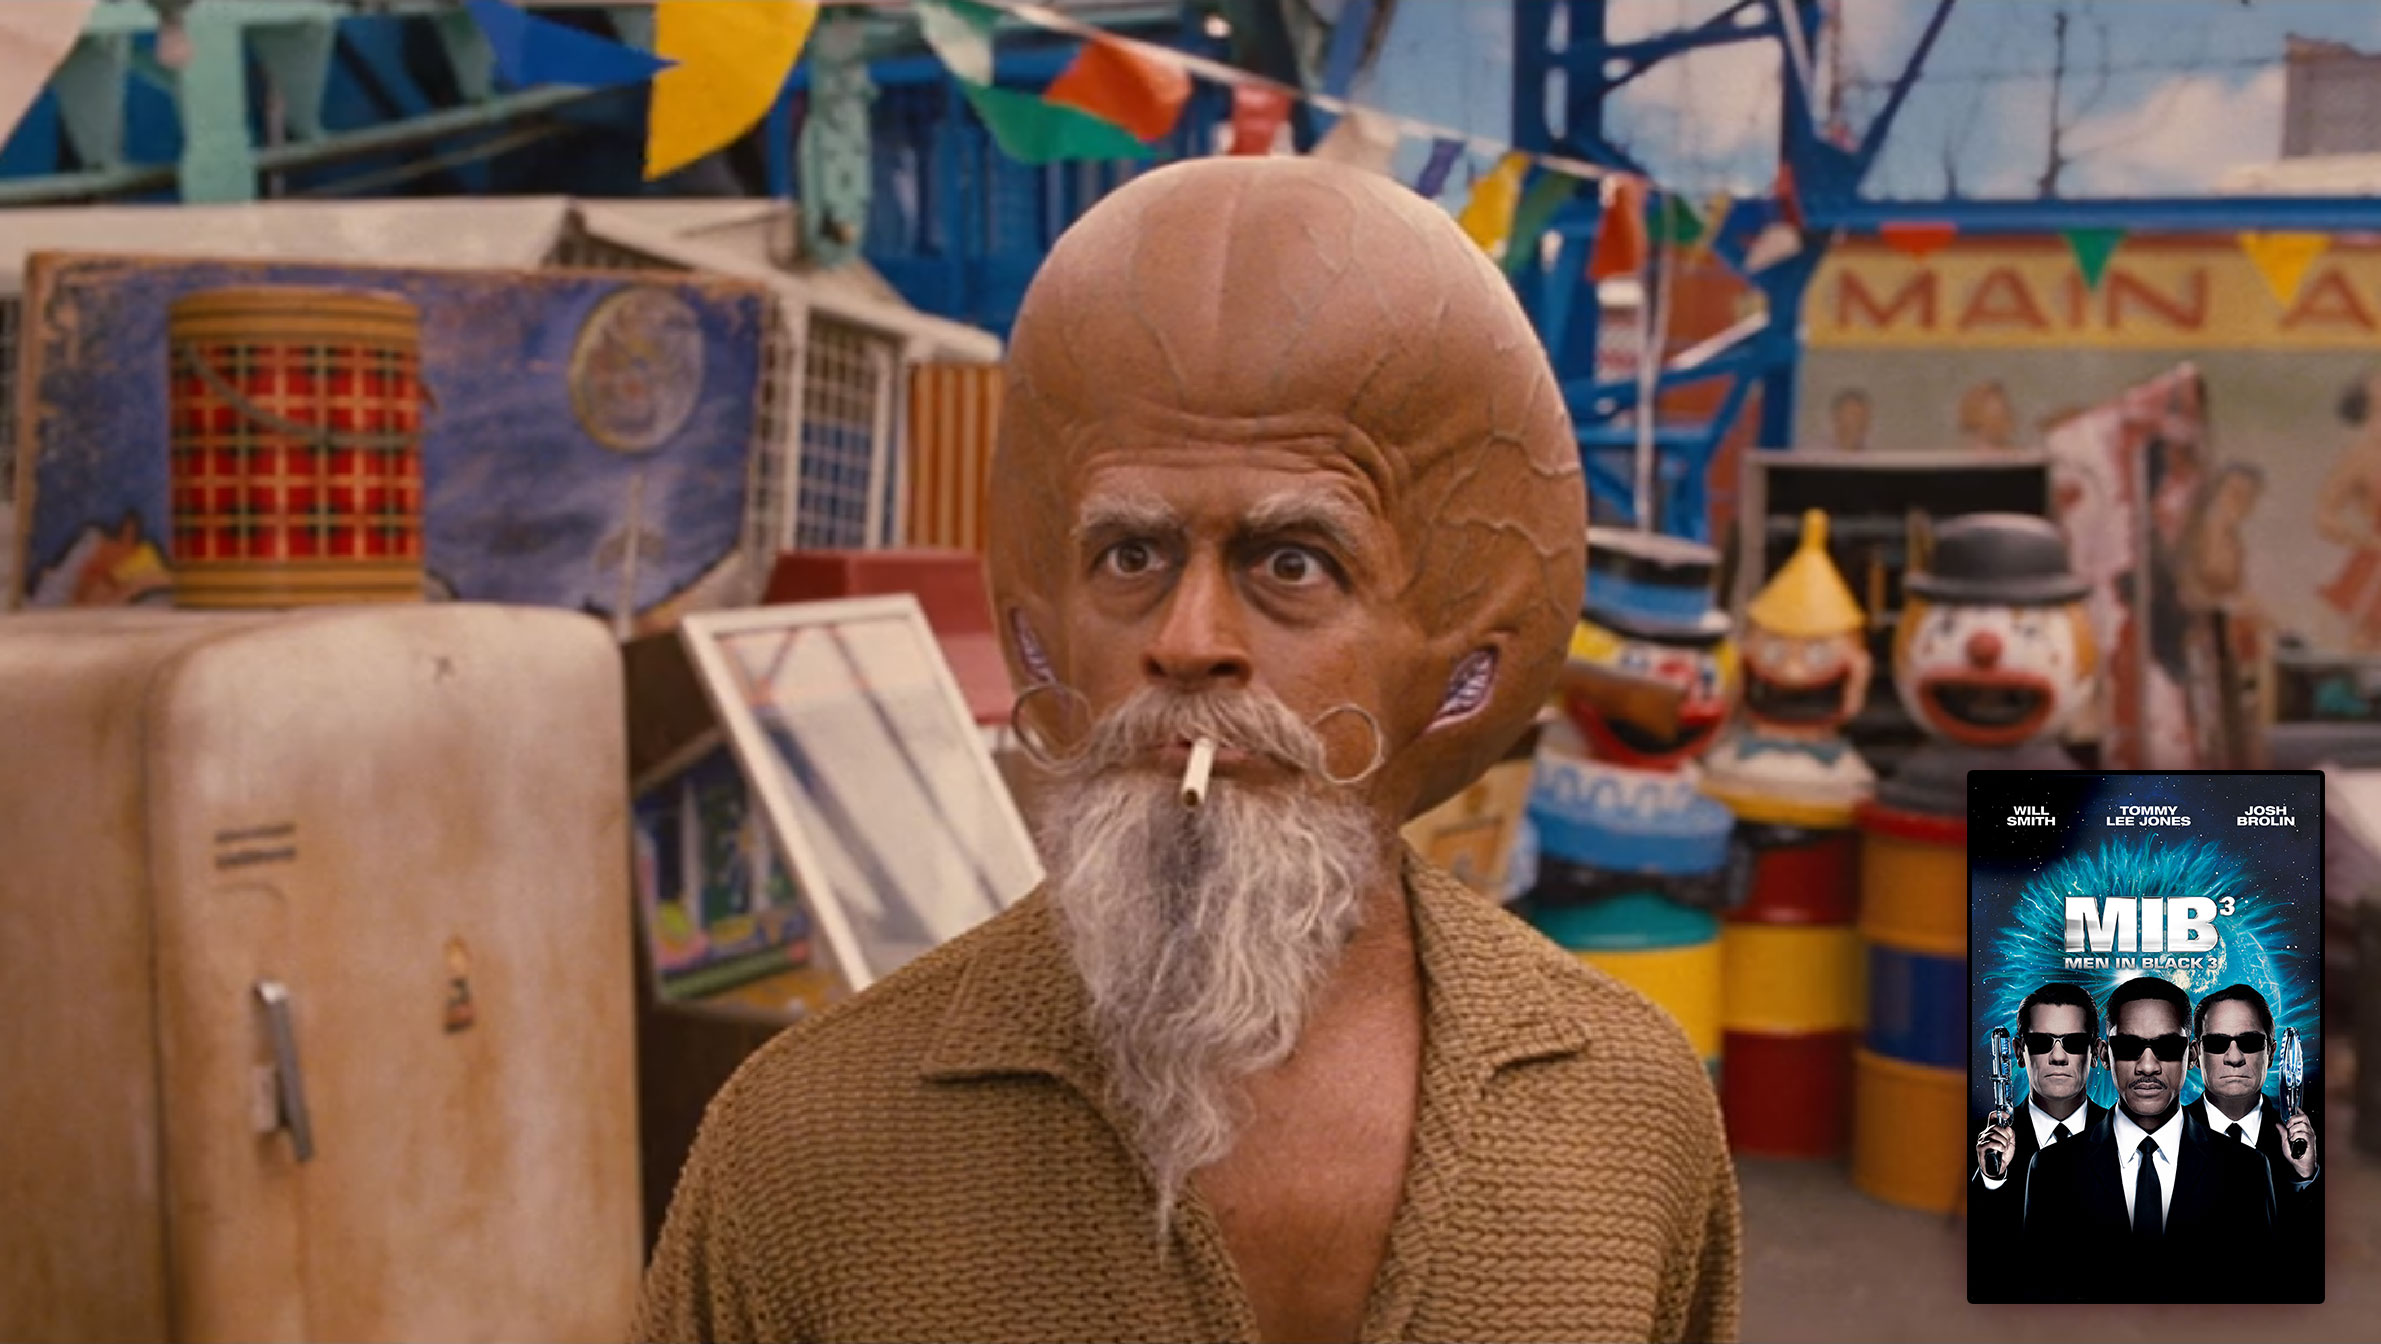
Gender: men